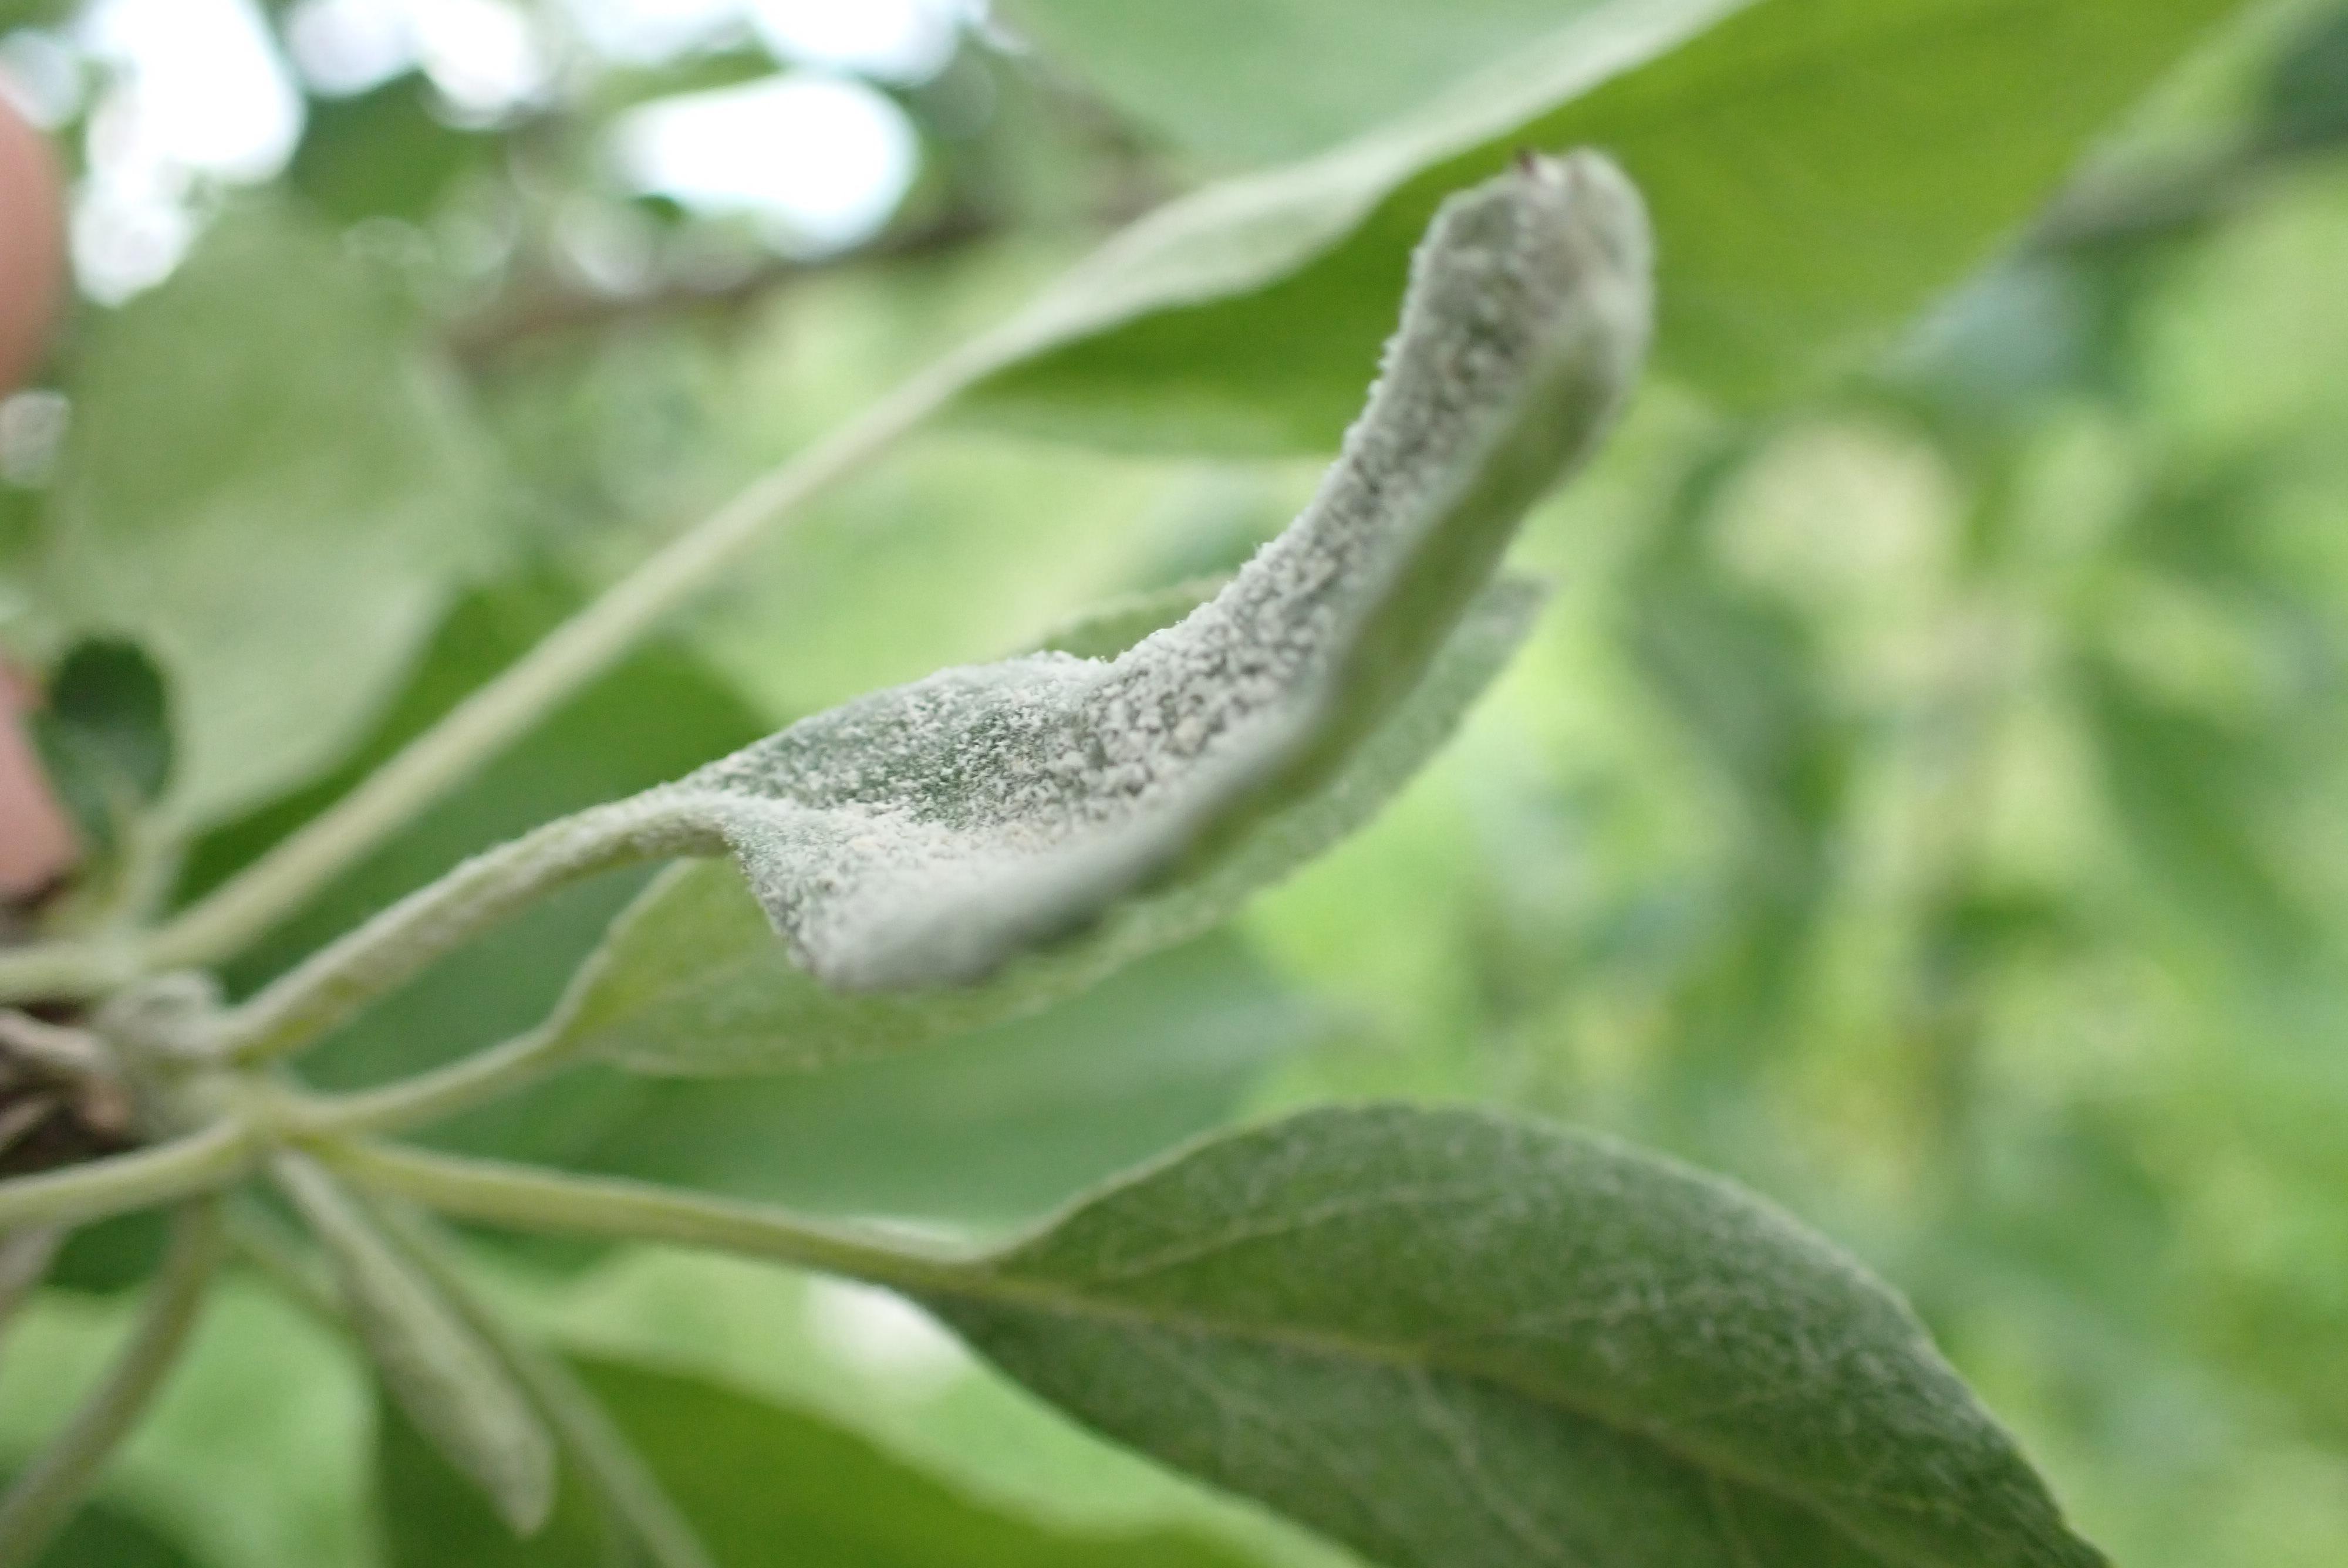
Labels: powdery_mildew